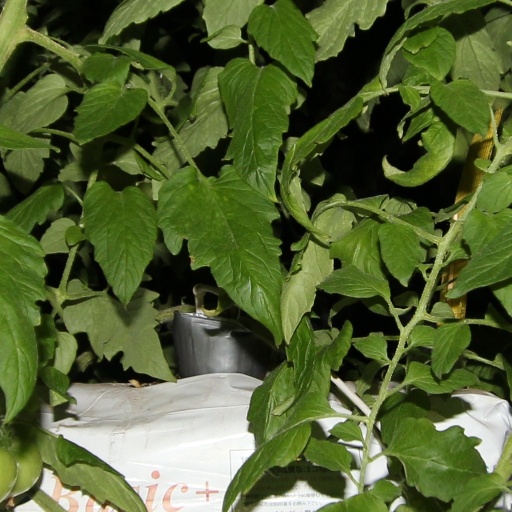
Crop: tomato